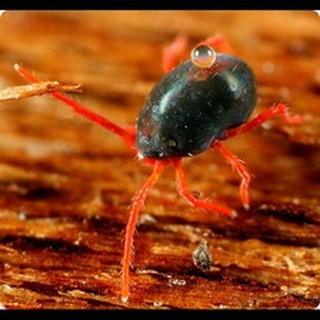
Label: wheat_mite